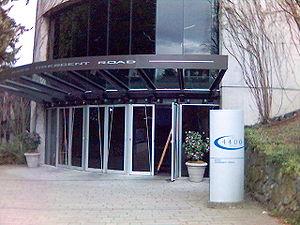
Les 4400 est une série télévisée américaine en 45 épisodes de 42 minutes, créée par Scott Peters, produite par American Zoetrope et diffusée entre le 11 juillet 2004 et le 16 septembre 2007 sur USA Network.